Terrebonne, Quebec

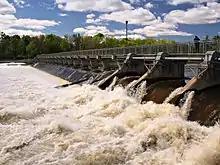
The actual "Moulin-Neuf" dam with the pedestrian walkway at the "Île-des-moulins" in Terrebonne

The "Moulin-Neuf" dam allows for the flow regulation of the Rivière des Mille Îles, as well as ice accumulation control in the spring.